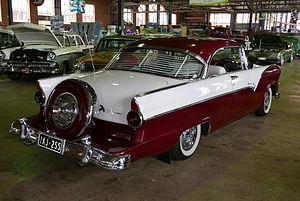
La Ford Crown Victoria, souvent surnommée Crown Vic, est une berline du constructeur américain Ford.